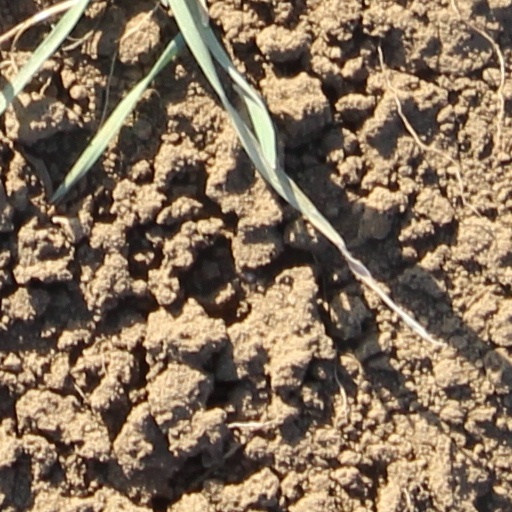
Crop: wheat